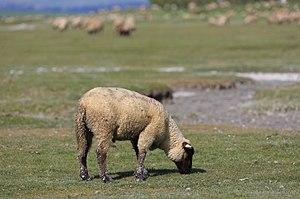
Prés-salés du Mont-Saint-Michel est une appellation d'origine préservée par une AOP désignant une carcasse bouchère d'agneau broutard. C'est un produit agricole d'élevage ovin français dont la particularité est d'être obtenu par l'exploitation herbagère des prés salés grâce à une conduite pastorale.